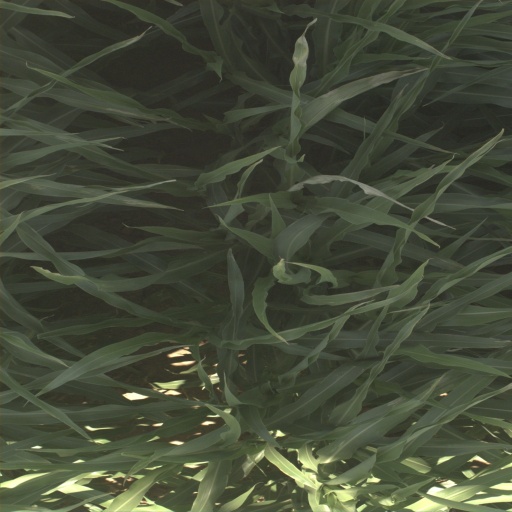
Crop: sorghum